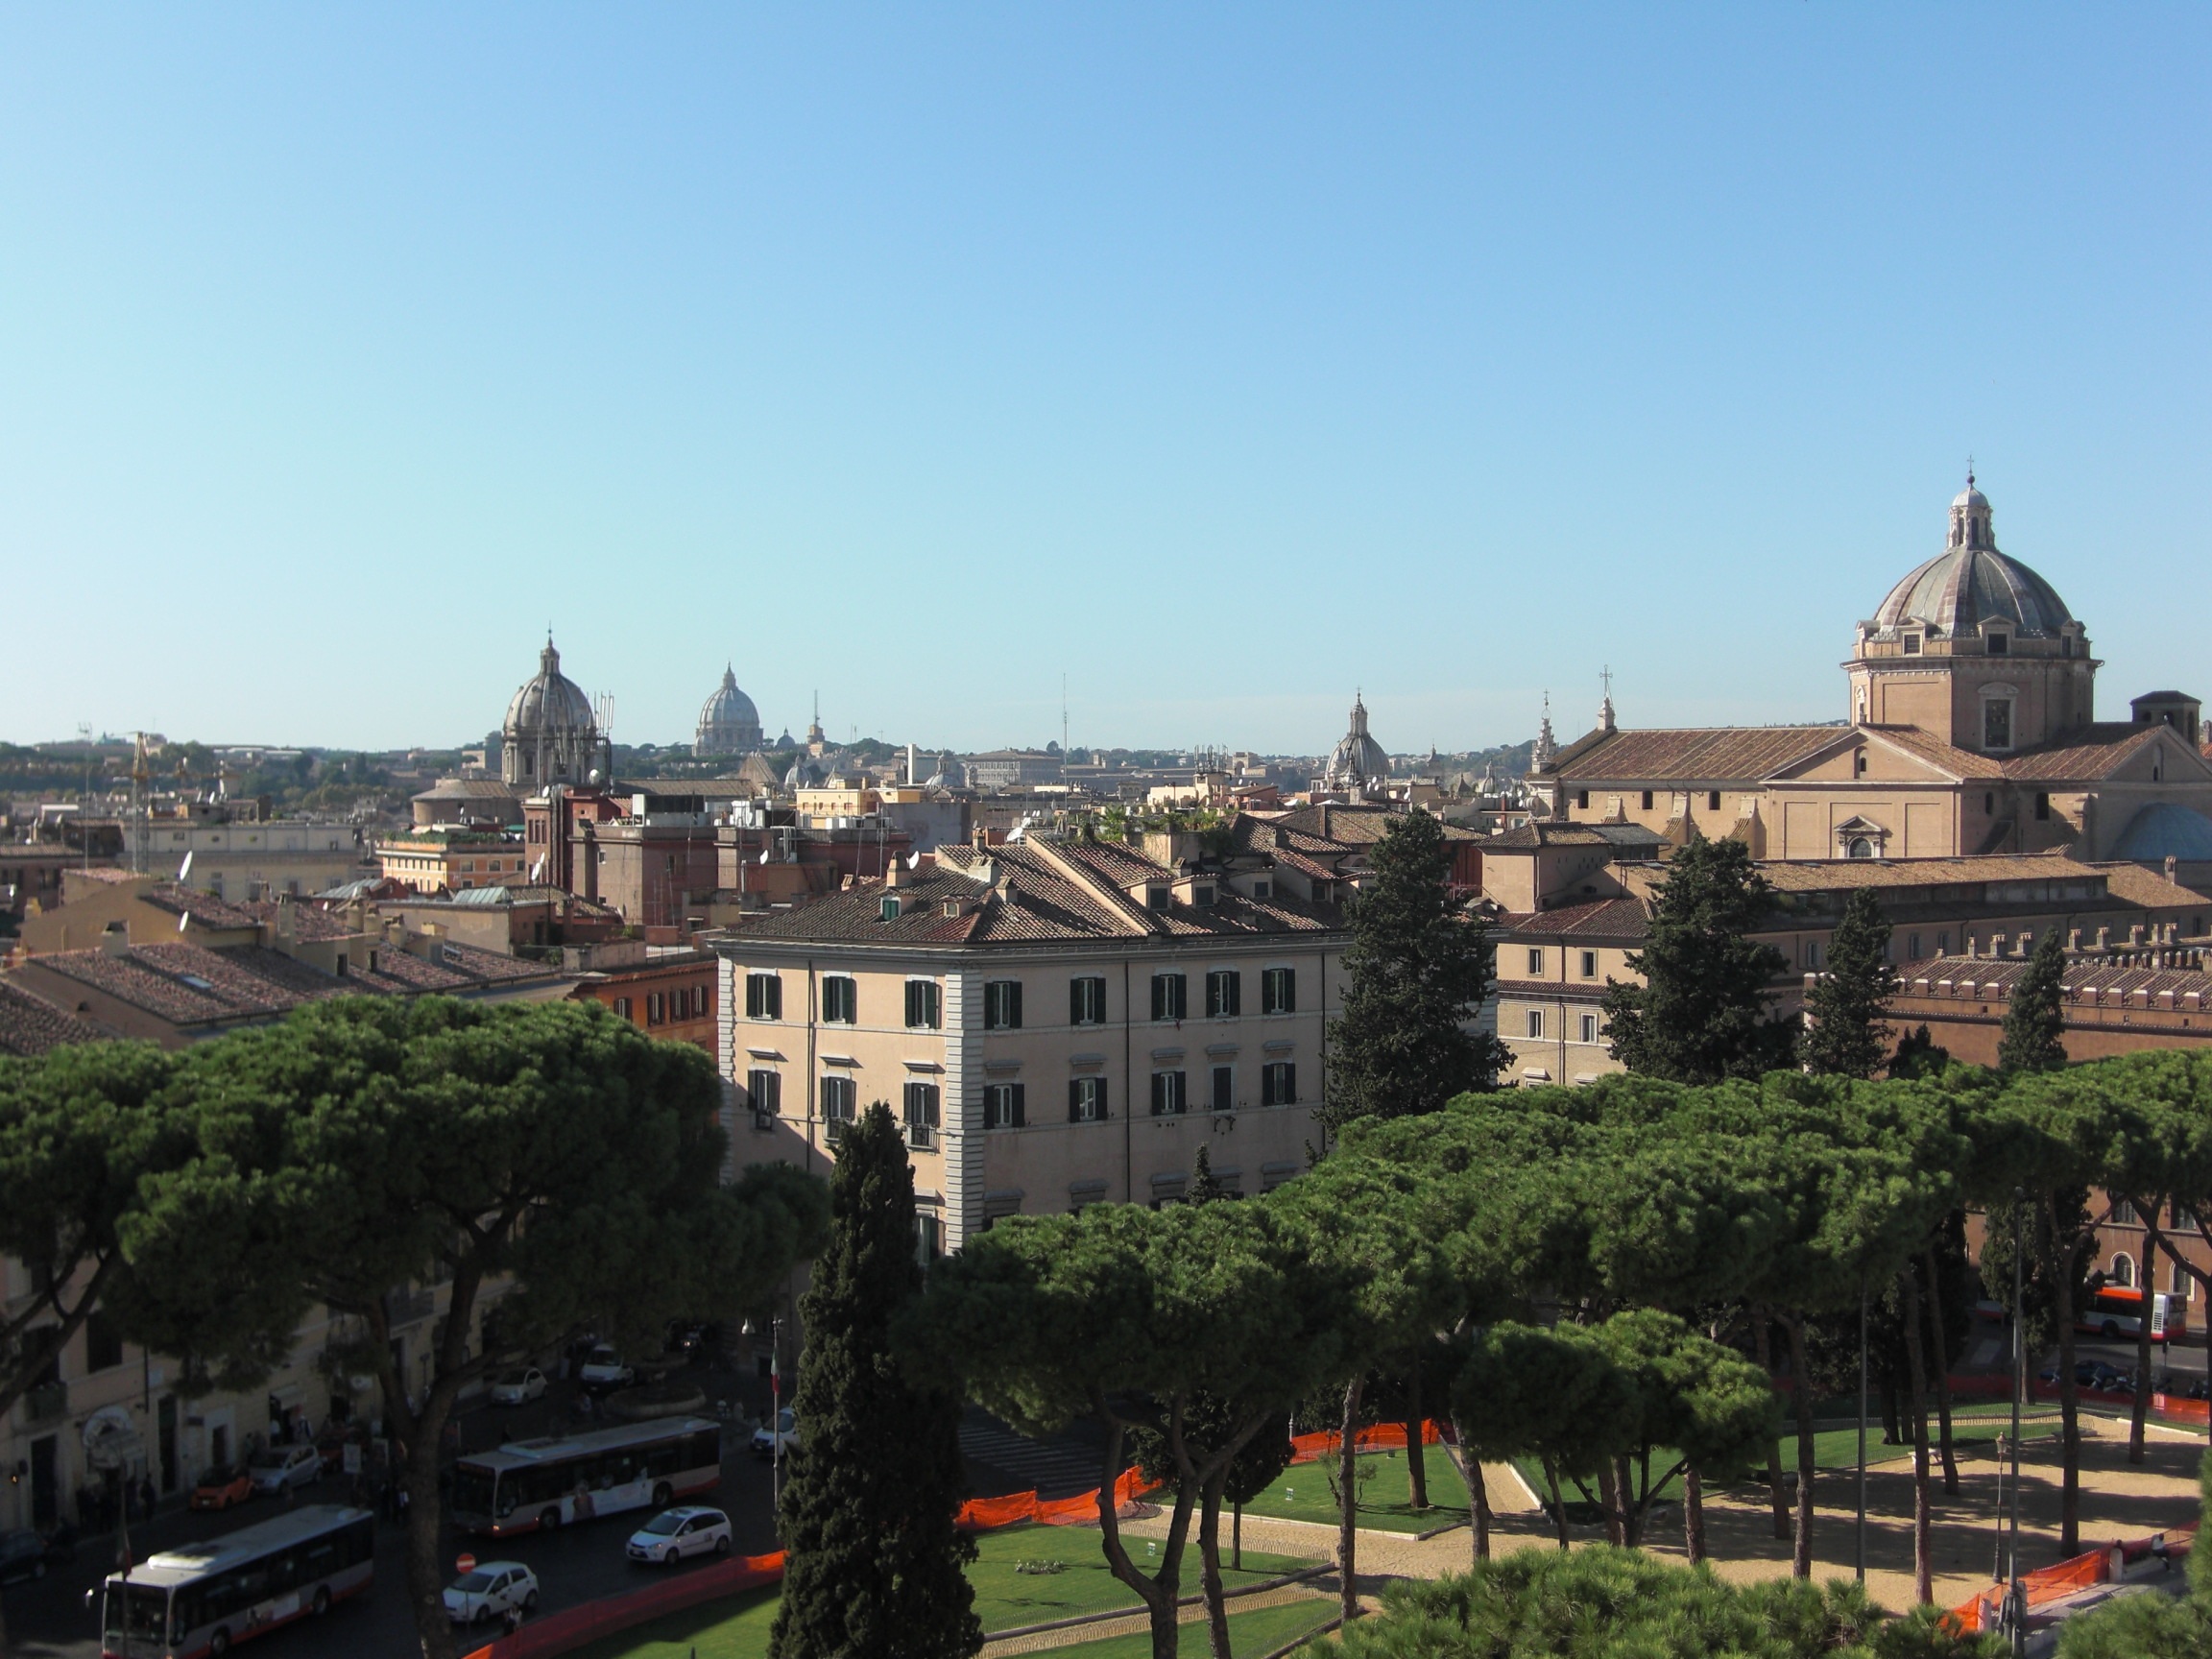
architecture, town, building, chateau, palace, city, cityscape, panorama, downtown, plaza, landmark, italy, tourism, place of worship, rome, town square, estate, romans, historic site, human settlement